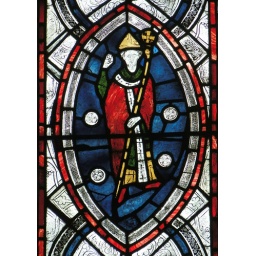
South window - medieval glass from east window : Bishop (or Archbishop) in Mass vestments, c13